Islamic embroidery

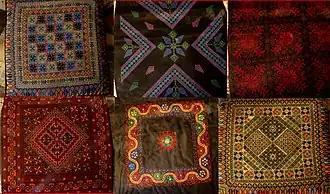
Modern Palestinian cross-stitch cushions. From top left, clockwise: Gaza, Ramallah, Ramallah, Nablus, Beit Jalla, Bethlehem.

Embroidery was important in traditional cultures across the Islamic world. The Industrial Revolution made colourful clothing available more quickly and more cheaply, displacing crafts such as embroidery.